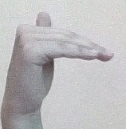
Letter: khaa